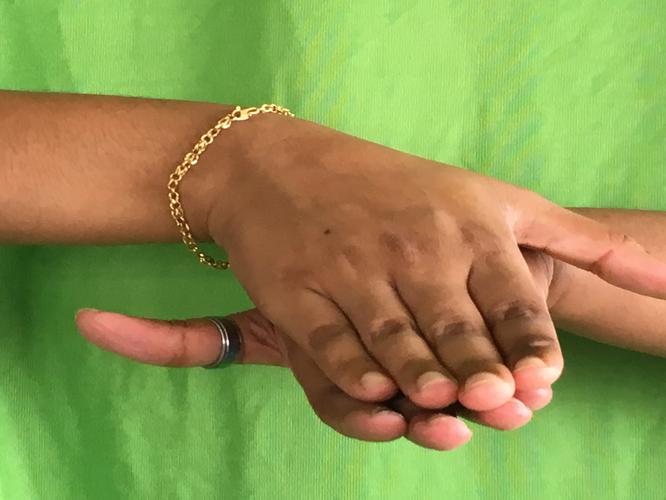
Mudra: Matsya
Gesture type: double_hand